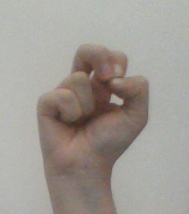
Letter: gaaf